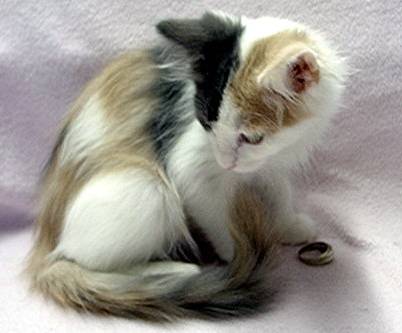
Label: cat